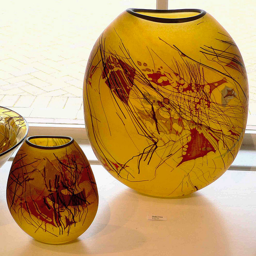
A couple of very large vases sitting on top of a table.
A ceramic vase sits next to a smaller vase.
two yellow vases with some paint on them
A couple of vases with artistic designs on it.
There is one big vase and one small vase near a window.